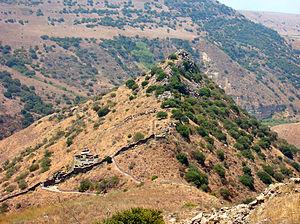
Les Ébionites formaient un groupe religieux judéo-chrétien marginal attesté, à partir de la seconde moitié du IIᵉ siècle, par les écrits d'Irénée de Lyon puis d'Hippolyte de Rome, au début du IIIᵉ siècle. Les hérésiologues chrétiens, comme Épiphane de Salamine, continuent à en parler jusqu'au IVᵉ et Vᵉ siècle, sans obligatoirement avoir eu un contact direct avec eux.
Gamla ou Gamala, en hébreu גמלא, en grec Γάμαλα, est une ville de l'Antiquité, située en Gaulanitide.
Philippe de Bathyra ou Philippe fils de Joachim est un chef des « Babyloniens » de Batanée et un ami d'Agrippa (II), le roi d'une partie de la Galilée, avec la Gaulanitide, la Batanée, la Trachonitide et l'Hauranitide. La région de Batanée correspond au territoire biblique de Bashan. Philippe est aussi l'instructeur de l'armée de ce roi et un de ses généraux ou souvent son commandant en chef. Lors du déclenchement de la « Grande révolte juive » au printemps 66, Agrippa envoie Philippe avec 2000 cavaliers pour tenter d'enrayer le soulèvement. Toutefois, il échoue dans sa mission et se rend avec ses troupes à Menahem, un fils de Judas de Gamala, fondateur du mouvement que Flavius Josèphe appelle la Quatrième philosophie et dirigeant de la révolte au sujet du recensement de Quirinius ayant eu lieu lors du rattachement direct de la Judée à l'Empire romain.
Arétas IV ou Harithath IV, de son titre Philopatris, fut roi des Nabatéens, ou « roi de Pétra », d'environ 9 av. J.-C. à 40 ap. J.-C.
L'Autobiographie de Flavius Josèphe, souvent simplement appelée sa Vita, est le dernier des textes que Flavius Josèphe a publiés à Rome vers la fin du Iᵉʳ siècle. Il y fournit la plupart des éléments biographiques que nous connaissons à son sujet, mais 85 % du texte sont consacrés aux 6 à 8 mois de sa vie où pendant la Grande révolte juive, il a été le gouverneur de la Galilée désigné par les révoltés de Jérusalem. Il est admis par la critique que cette Autobiographie est écrite dans le but de répondre aux assertions que Justus de Tibériade venait de faire dans son Histoire de la guerre juive. Selon Josèphe, celui-ci a attendu que le roi Agrippa II soit mort pour publier son ouvrage, qui pourtant était prêt depuis 20 ans. La date de la publication de cette Autobiographie dépend donc de la date de la mort d'Agrippa II. Un débat existe chez les historiens pour savoir si ce roi est mort sous l'empereur Domitien ou, selon une note de lecture de l'évêque Photios de Constantinople datant du IXᵉ siècle, la troisième année de Trajan.
Lucius Vitellius fut, sous les règnes de Tibère, Caligula et surtout celui de Claude, un personnage de première importance dans la vie politique romaine.
Le plateau ouest du Golan, hauteurs du Golan, sous-district de Golan ou ouest Golan, est un territoire administré par Israël depuis de la guerre des Six Jours en 1967 puis annexé unilatéralement en 1981.
Hérodiade ou Hérodias est une princesse juive, née dans les deux premières décennies avant notre ère.
La Batanée actuellement Al-Bathaniya est une plaine fertile du sud de la Syrie actuelle, à l'est du Golan à l'ouest de la Trachonitide et au nord de l'Auranitide qui est la région frontalière avec la Jordanie. C'est une partie de l'ancien royaume de Bashân. Elle est aussi parfois appelée Basanitide. Sa localisation au Iᵉʳ siècle n'est pas connue avec précision. Elle est vue comme située soit à l'est du Golan — la Batanée et la Gaulanitide étant alors deux territoires nettement séparés — soit comme incluant aussi le Golan.